Woody Allen

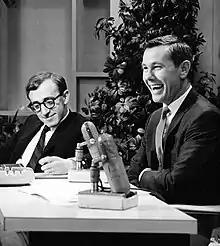
Allen on "The Tonight Show Starring Johnny Carson" in June 1964

From 1960 to 1969 Allen performed as a comedian in various places around Greenwich Village, including The Bitter End and Cafe Au Go Go, alongside such contemporaries as Lenny Bruce, the team of Mike Nichols and Elaine May, Joan Rivers, George Carlin, Richard Pryor, Dick Cavett, Bill Cosby and Mort Sahl (his personal favorite), as well as such other artists of the day as Bob Dylan and Barbra Streisand. Comedian Milton Berle claims to have suggested to Allen to go into standup comedy and even introduced him at the Village Vanguard. Comedy historian Gerald Nachman writes, "He helped turn it into biting, brutally honest satirical commentary on the cultural and psychological tenor of the times."